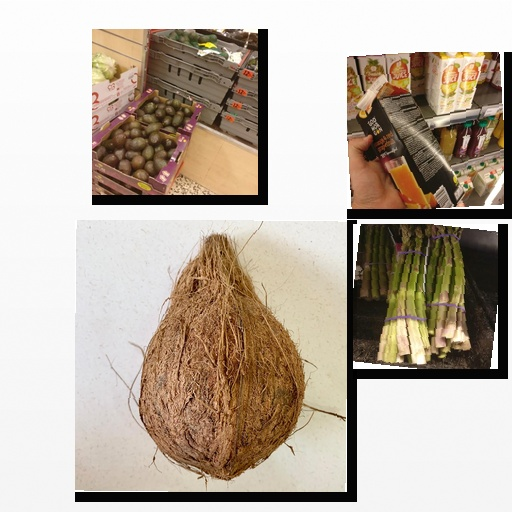
Food items: asparagus, orange_red_grapefruit_juice, coconut, avocado